Mycoforestry

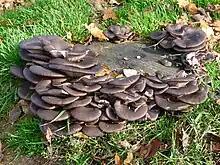
Edible oyster mushrooms ("Pleurotus" sp.) fruiting from a stump

The second principle is to promote saprotrophic fungi in the environment. Saprophytic fungi are crucial to mycoforestry systems because these are the primary composers breaking down wood and returning nutrients to the soil for use by the rest of the forest ecosystem. This can be accomplished through inoculation of wood debris at site. Spored oils (biodegradable oils containing fungal spores) can be used in chainsaws when problematic or invasive hardwood requires felling. This method is a simple means to inoculate a tree. Additionally plug spawn can be implemented and injected into wood mass again prompting colonization by the selected fungus. Eventually repeated colonization efforts should not be necessary as many fungal life forms are strong and will spread and sustain in the soil on their own.